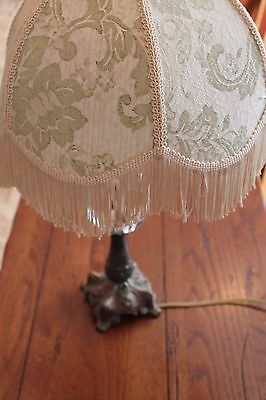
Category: lamp